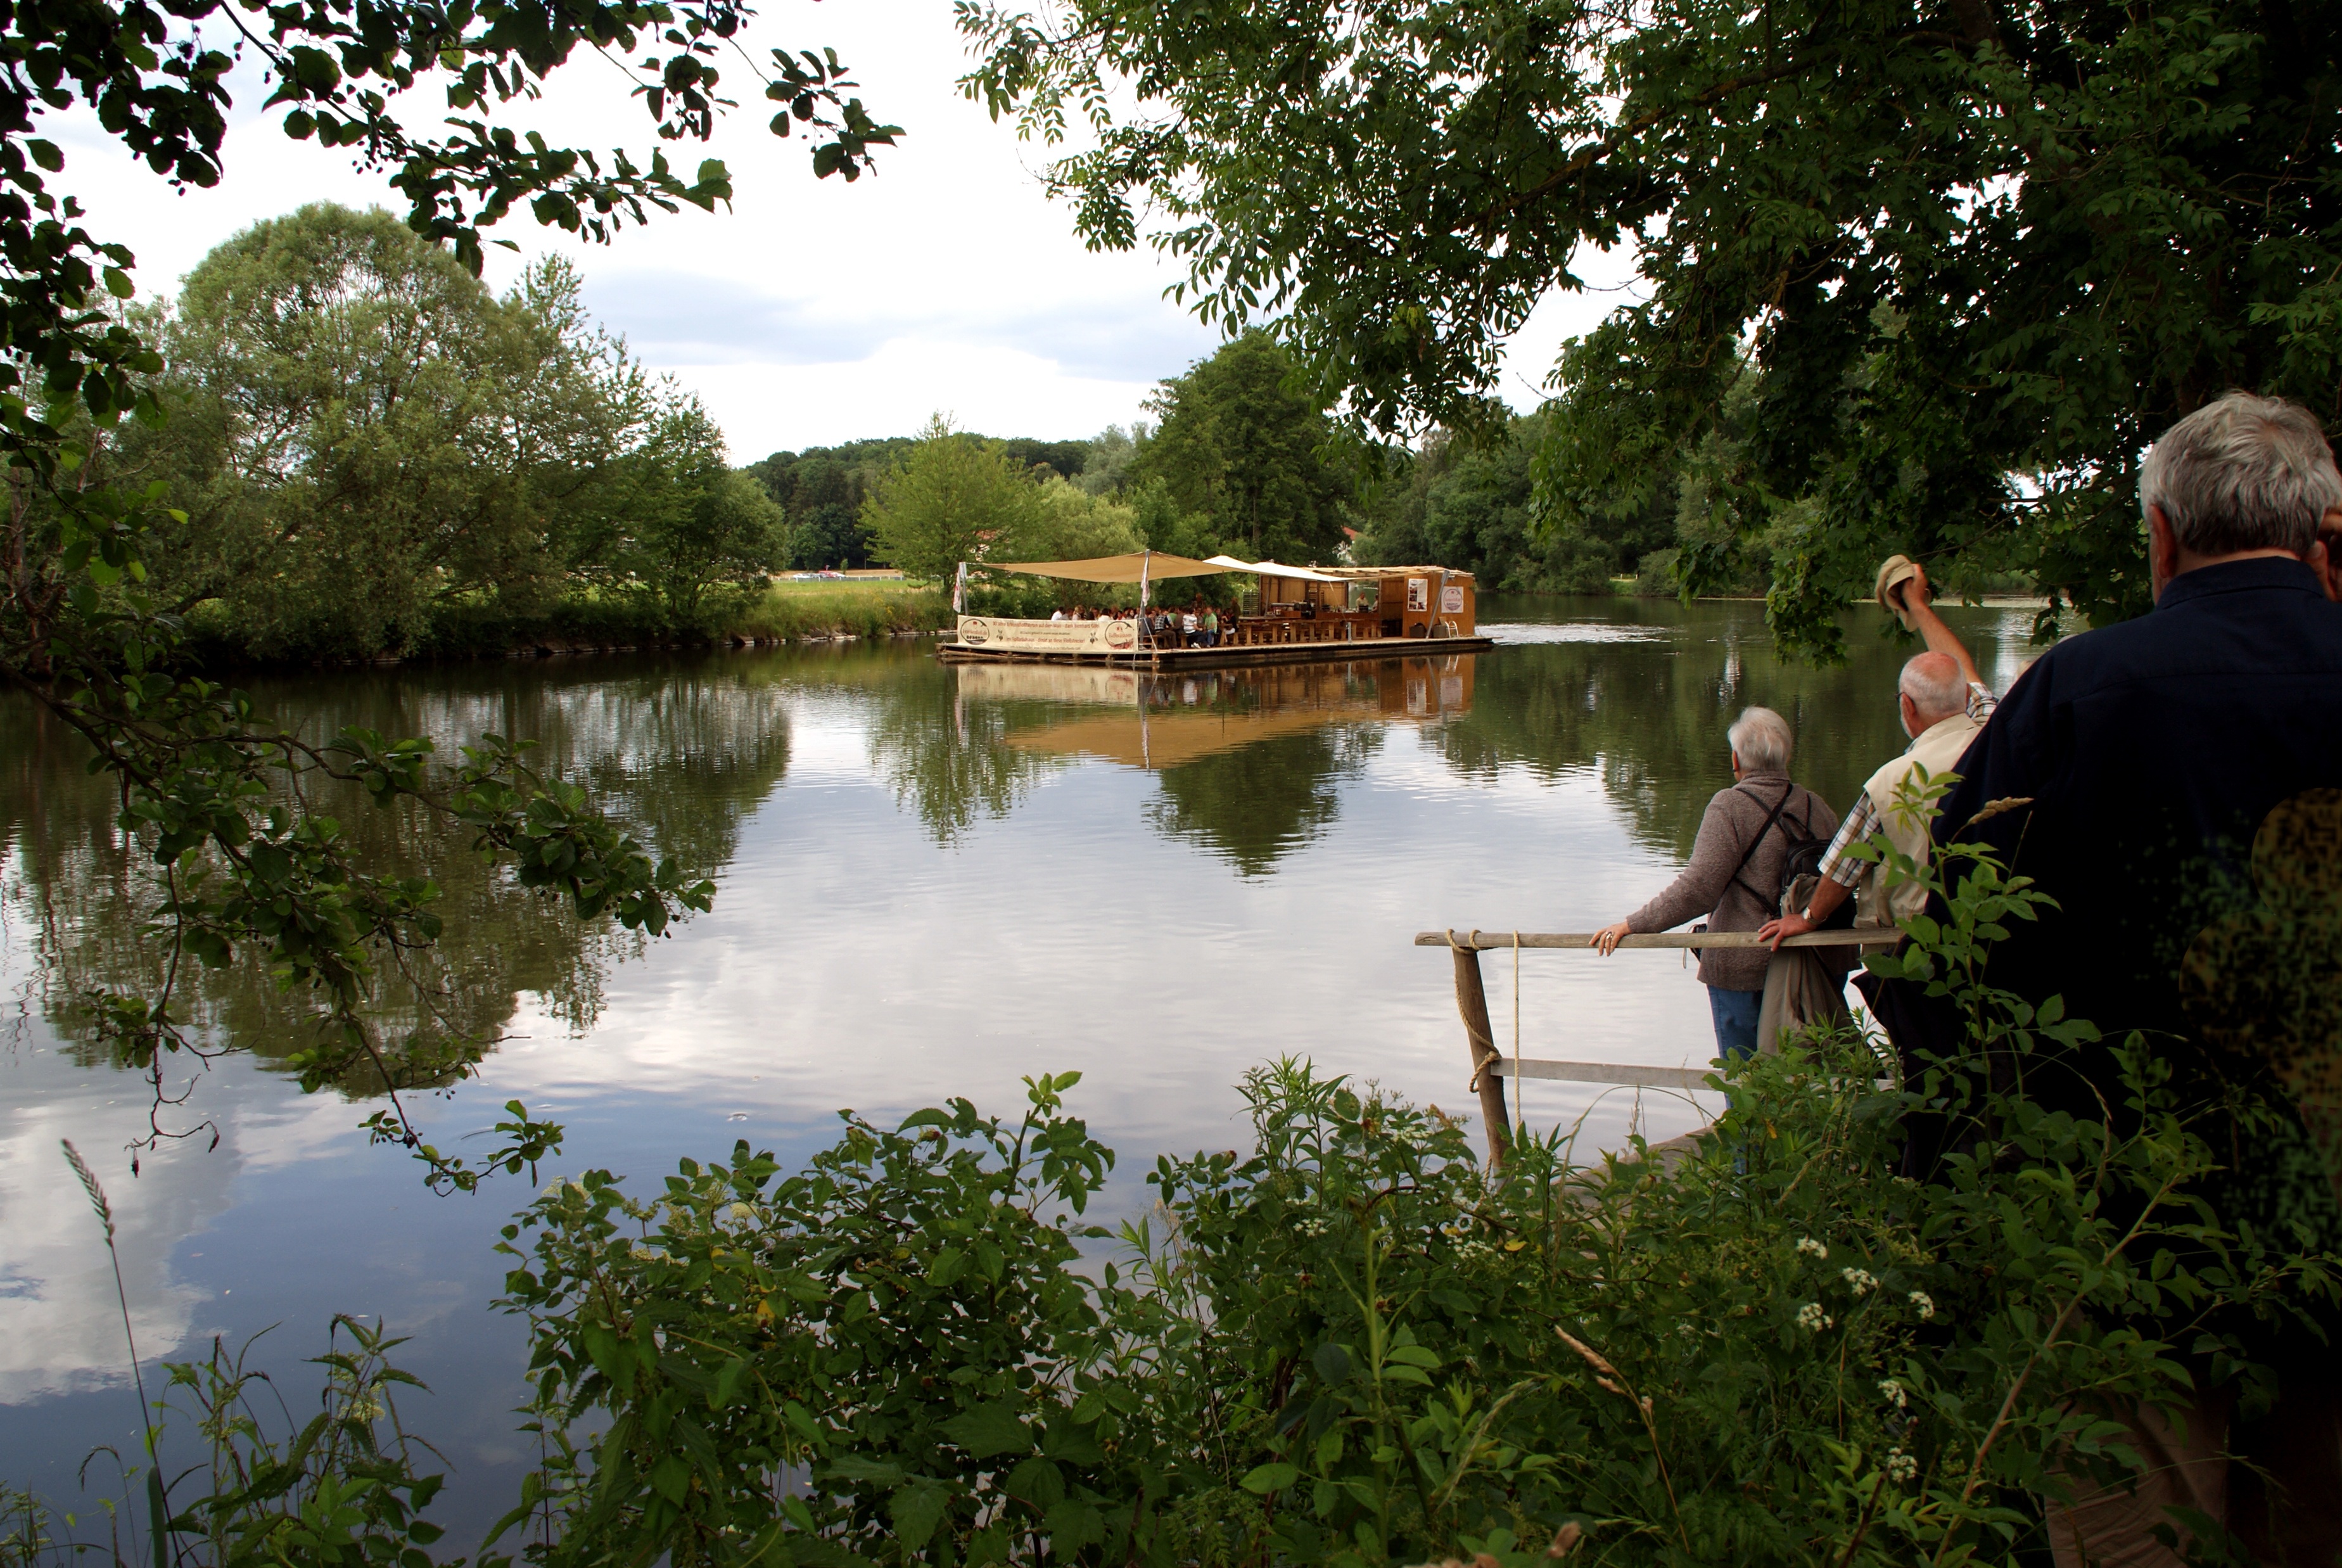
landscape, tree, water, nature, forest, lake, river, canal, pond, reflection, exit, seascape, waterway, holidays, tourists, mirroring, more, raft trip, men's choir, fish pond, bayou